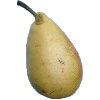
Label: Pear 2